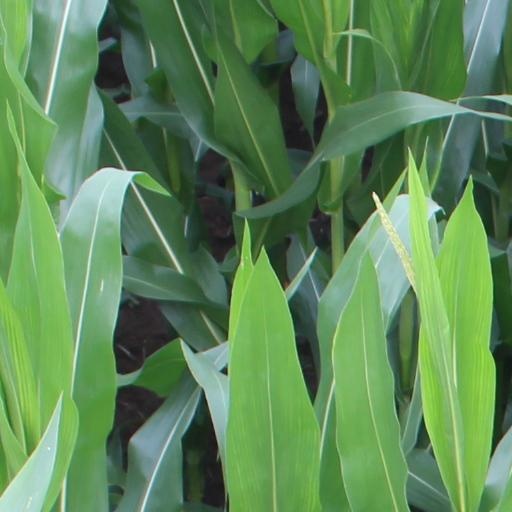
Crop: maize; corn